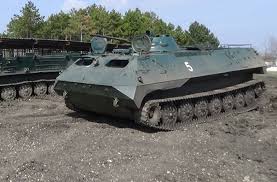
Label: MT_LB